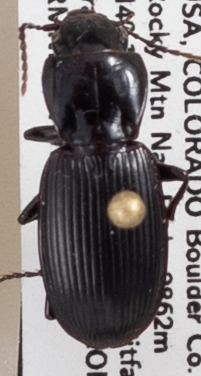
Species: Pterostichus protractus
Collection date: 2022-06-21
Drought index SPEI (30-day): -0.244
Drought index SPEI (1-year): -1.118
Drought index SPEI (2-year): -1.19